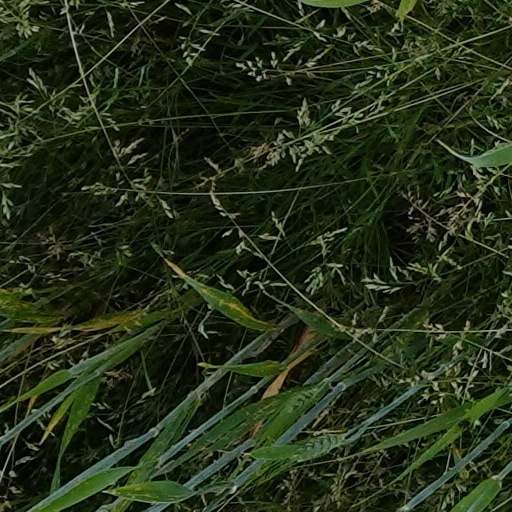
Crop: wheat